Mansion

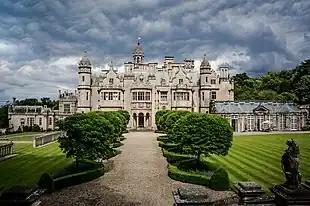
Harlaxton Manor, England, a 19th-century meeting of Renaissance, Tudor and Gothic architecture produced Jacobethan – a popular form of historicist mansion architecture.

As the 16th century progressed and the Renaissance style slowly spread across Europe, the last vestiges of castle architecture and life changed; the central points of these great houses became redundant as owners wished to live separately from their servants, and no longer ate with them in a Great hall. All evidence and odours of cooking and staff were banished from the principal parts of the house into distant wings, while the owners began to live in airy rooms, above the ground floor, with privacy from their servants, who were now confined, unless required, to their specifically delegated areas—often the ground and uppermost attic floors. This was a period of great social change, as the educated prided themselves on enlightenment.